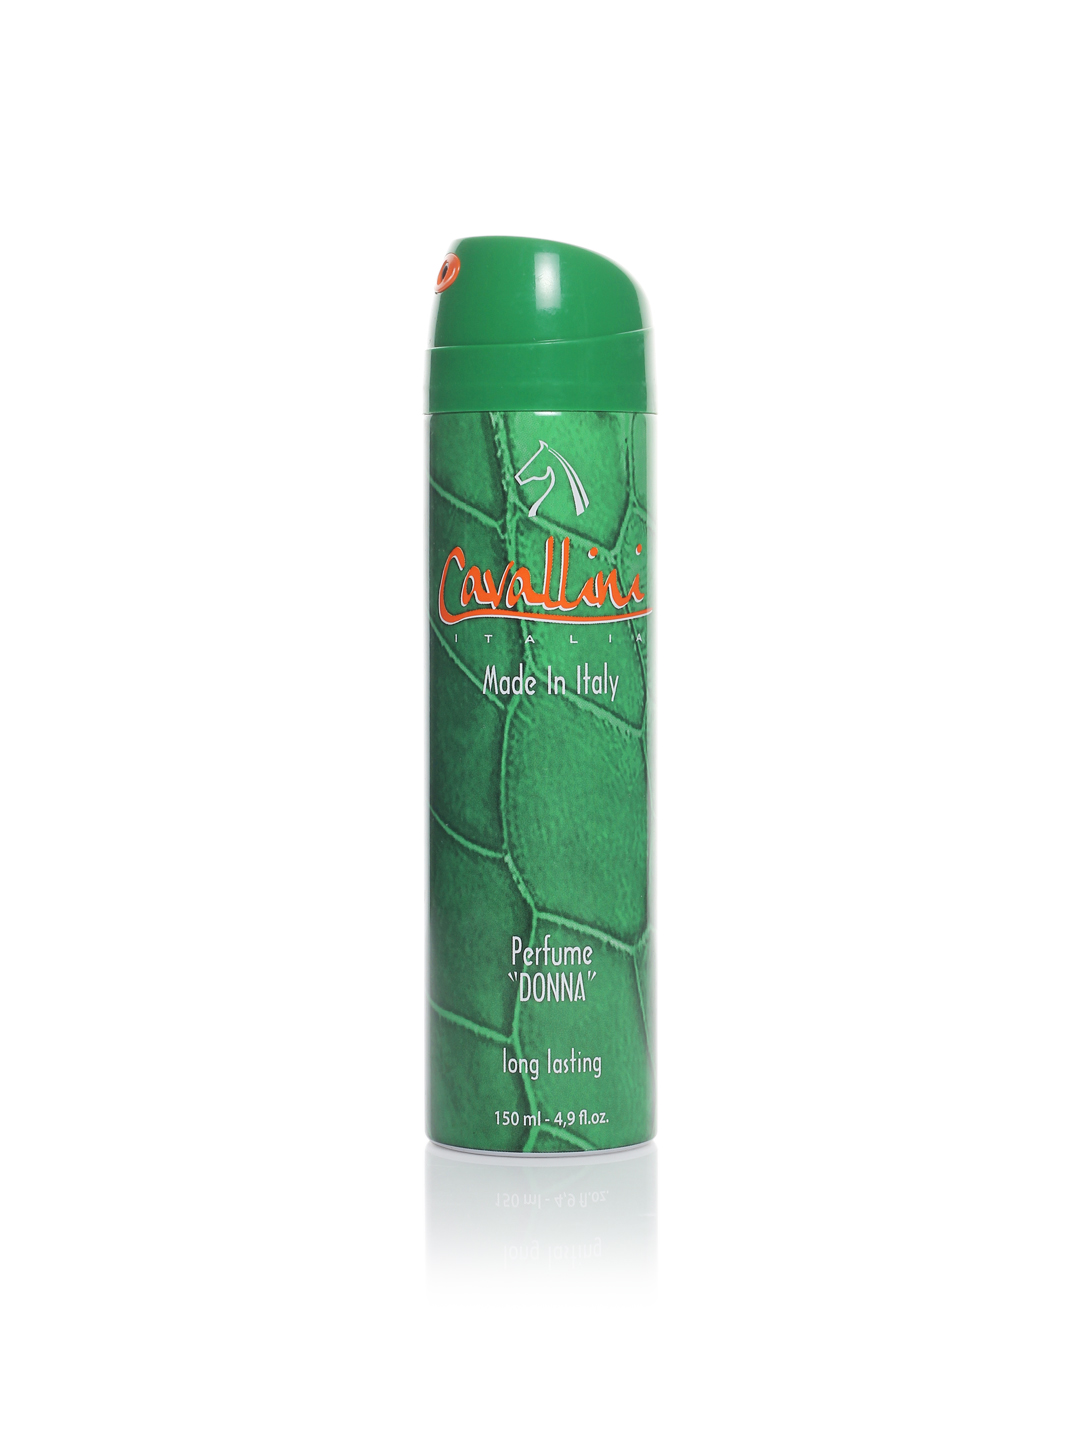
Cavallini Women Deo
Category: Personal Care / Fragrance / Deodorant
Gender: Women
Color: Green
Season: Spring 2017
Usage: Casual